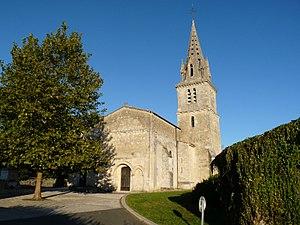
Eglise de Cartelègue, Gironde, France
Cartelègue est une commune du Sud-Ouest de la France, dans le département de la Gironde, en région Nouvelle-Aquitaine.